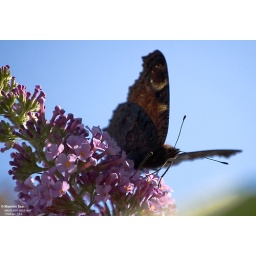
A butterfly curiously peeks around the corner of a flower